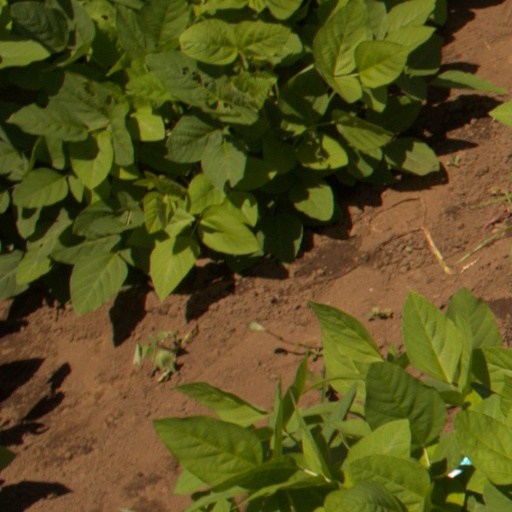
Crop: soybean